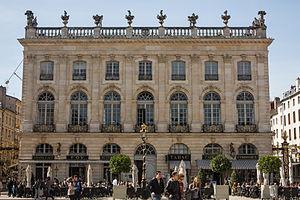
Immeubleélévation, toiture, 1 place Stanislas (Classé, 1929)Pavillon Jacquet sur la Place Stanislas à Nancy
La place Stanislas est une place appartenant à un ensemble urbain classique situé à Nancy, dans la région Lorraine, en France, qui est inscrit au patrimoine mondial de l'UNESCO. Voulue par le duc de Lorraine Stanislas Leszczyński, elle a été construite entre 1751 et 1755 sous la direction de l'architecte Emmanuel Héré. Son nom et sa statue centrale ont évolué au gré des bouleversements de l'histoire de France ; elle porte son nom actuel depuis 1831. Le guide Lonely Planet a élu la place Stanislas 4e plus belle place du monde.
Cet article recense les monuments historiques de Nancy, en France.